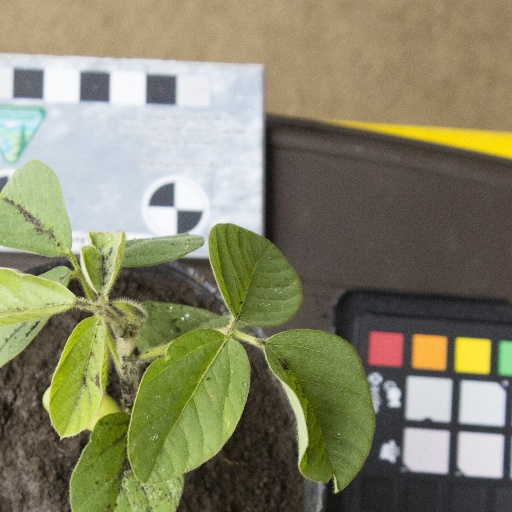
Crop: soybean